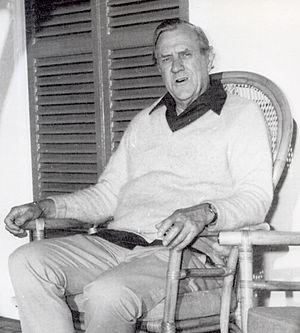
Patrick White, né le 28 mai 1912 à Londres et mort le 30 septembre 1990 à Sydney, est un écrivain australien d'expression anglaise lauréat du prix Nobel de littérature en 1973.
La littérature australienne a pris naissance peu après la colonisation du pays par les Européens. Parmi les thèmes fréquemment abordés, on retrouve l'identité indigène; le mateship, l'Égalitarisme et la Démocratie, l'aliénation du pays pour les uns ou l'exil pour les autres; la « beauté et la peur » de la vie dans l'Outback et le Bush Australien et l'expérience des migrants.